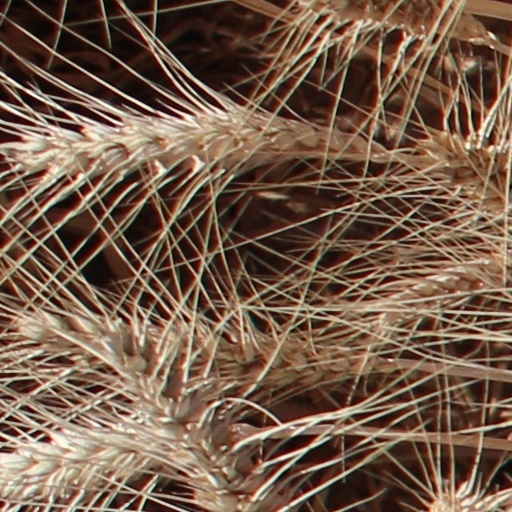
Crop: wheat